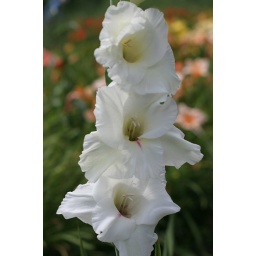
Pictures from the flowers beds over at the Farm.